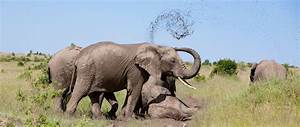
Label: elephant